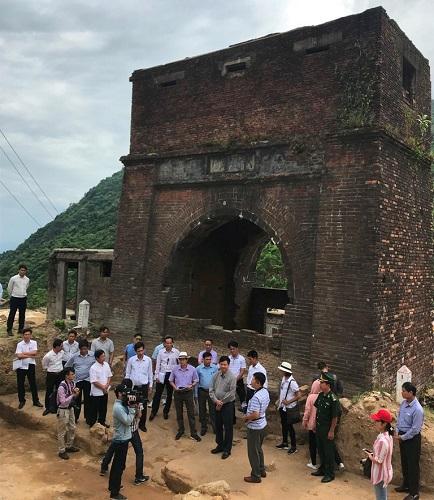
quang cảnh này được ghi nhận ở một khu di tích lịch sử